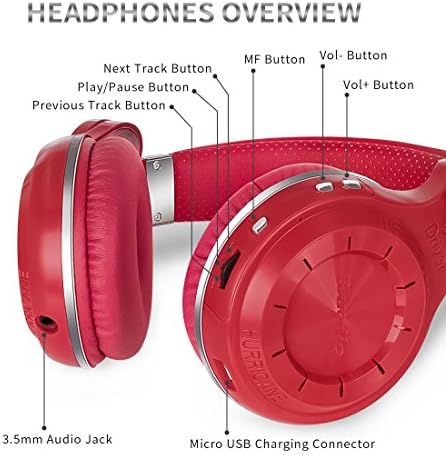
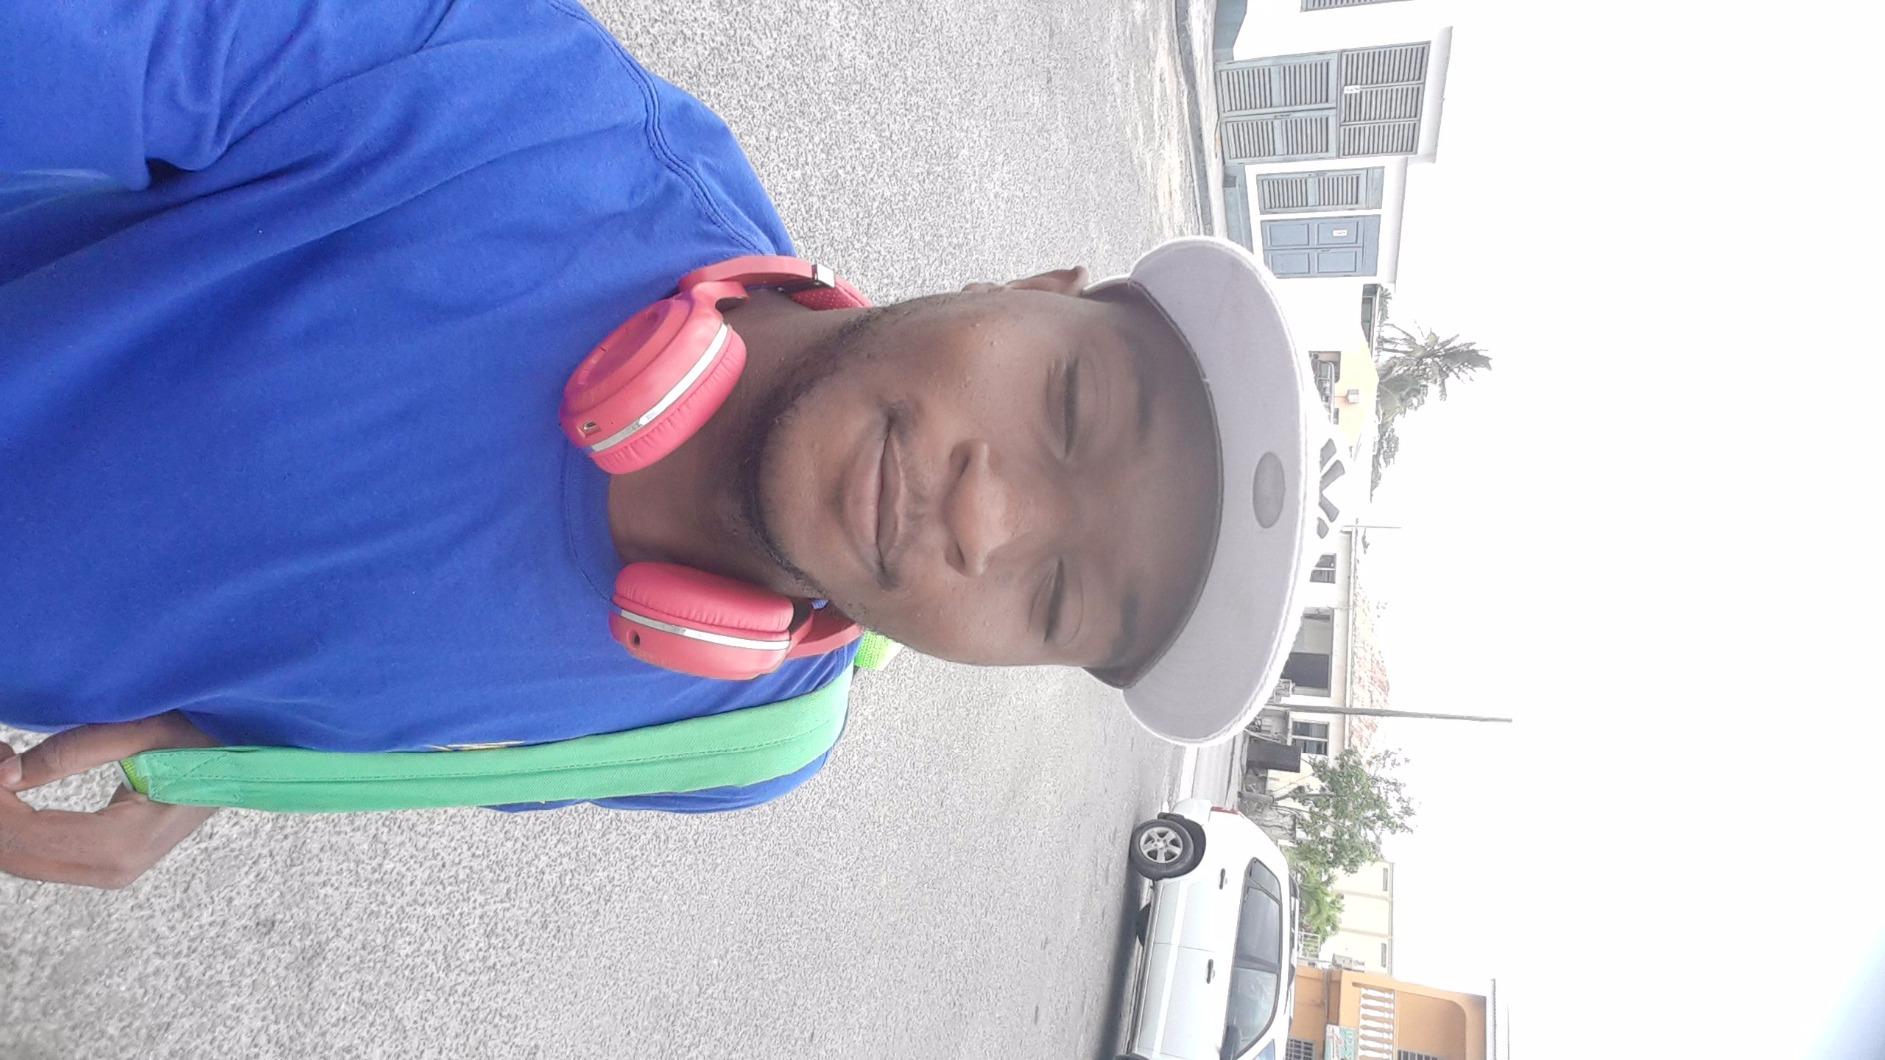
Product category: headphones
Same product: yes